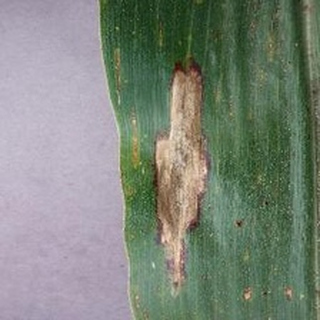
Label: corn_northern_leaf_blight